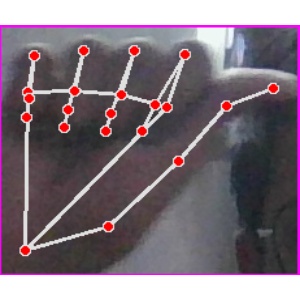
अक्षर: छ